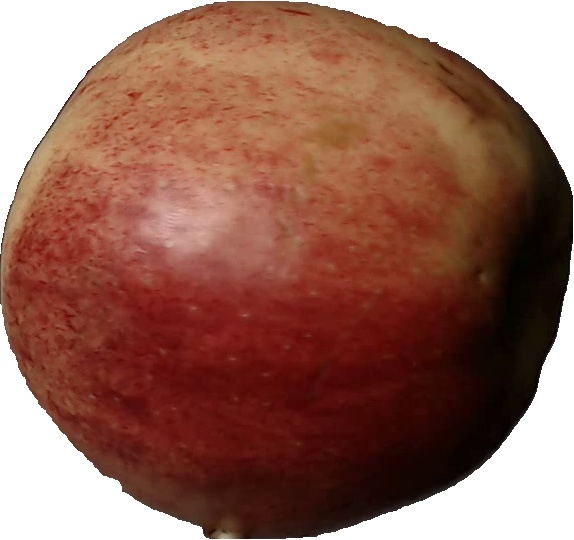
Label: apple_red_3